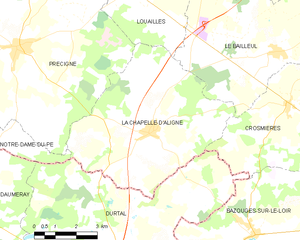
Carte des communes françaises